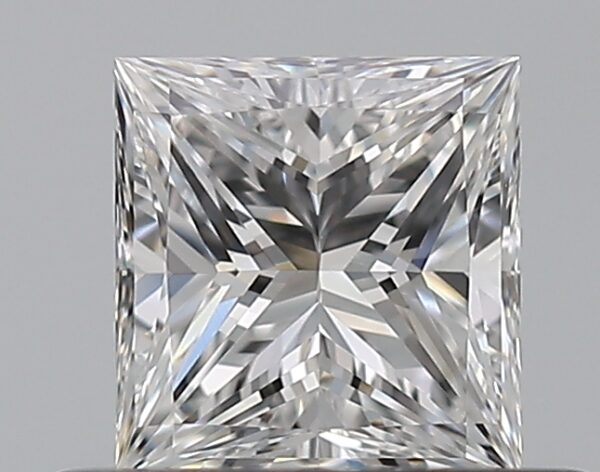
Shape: princess
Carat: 0.5
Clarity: VVS1
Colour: D
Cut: VG
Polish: EX
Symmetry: VG
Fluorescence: N
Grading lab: GIA
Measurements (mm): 4.49 x 4.32 x 3.14